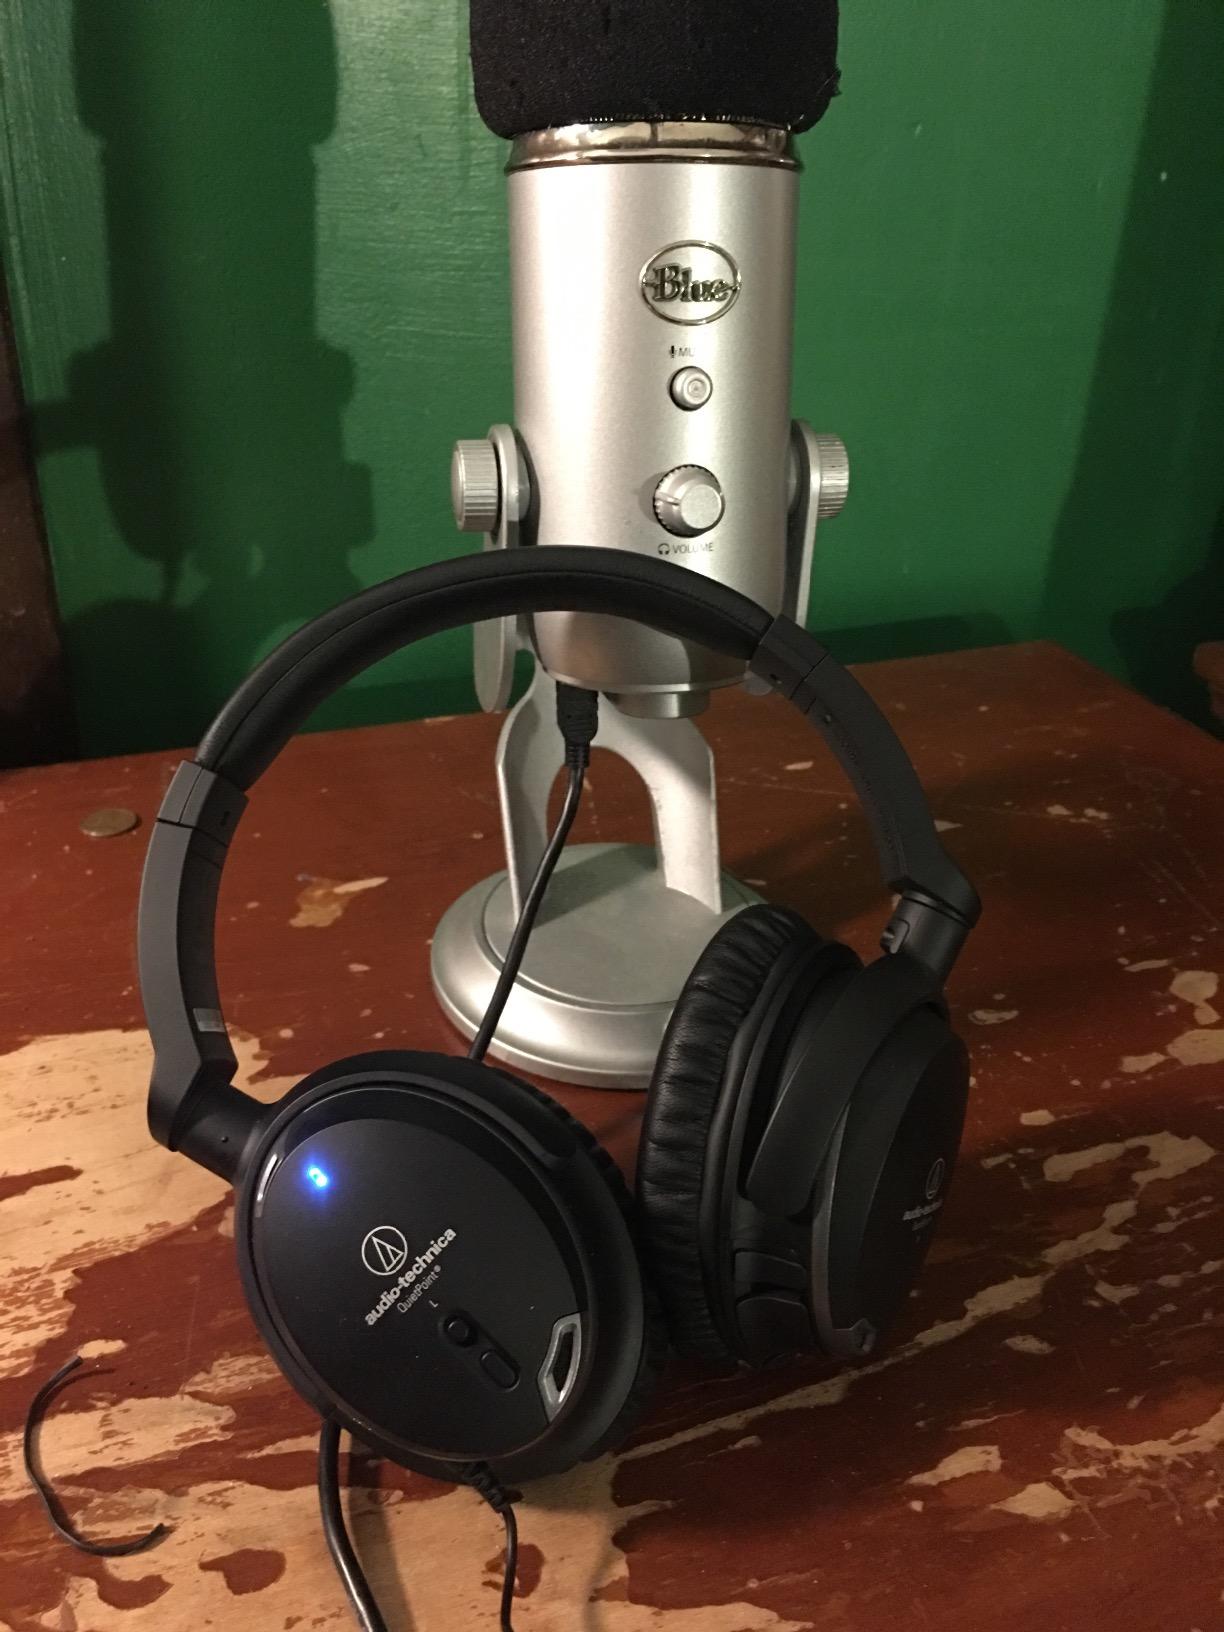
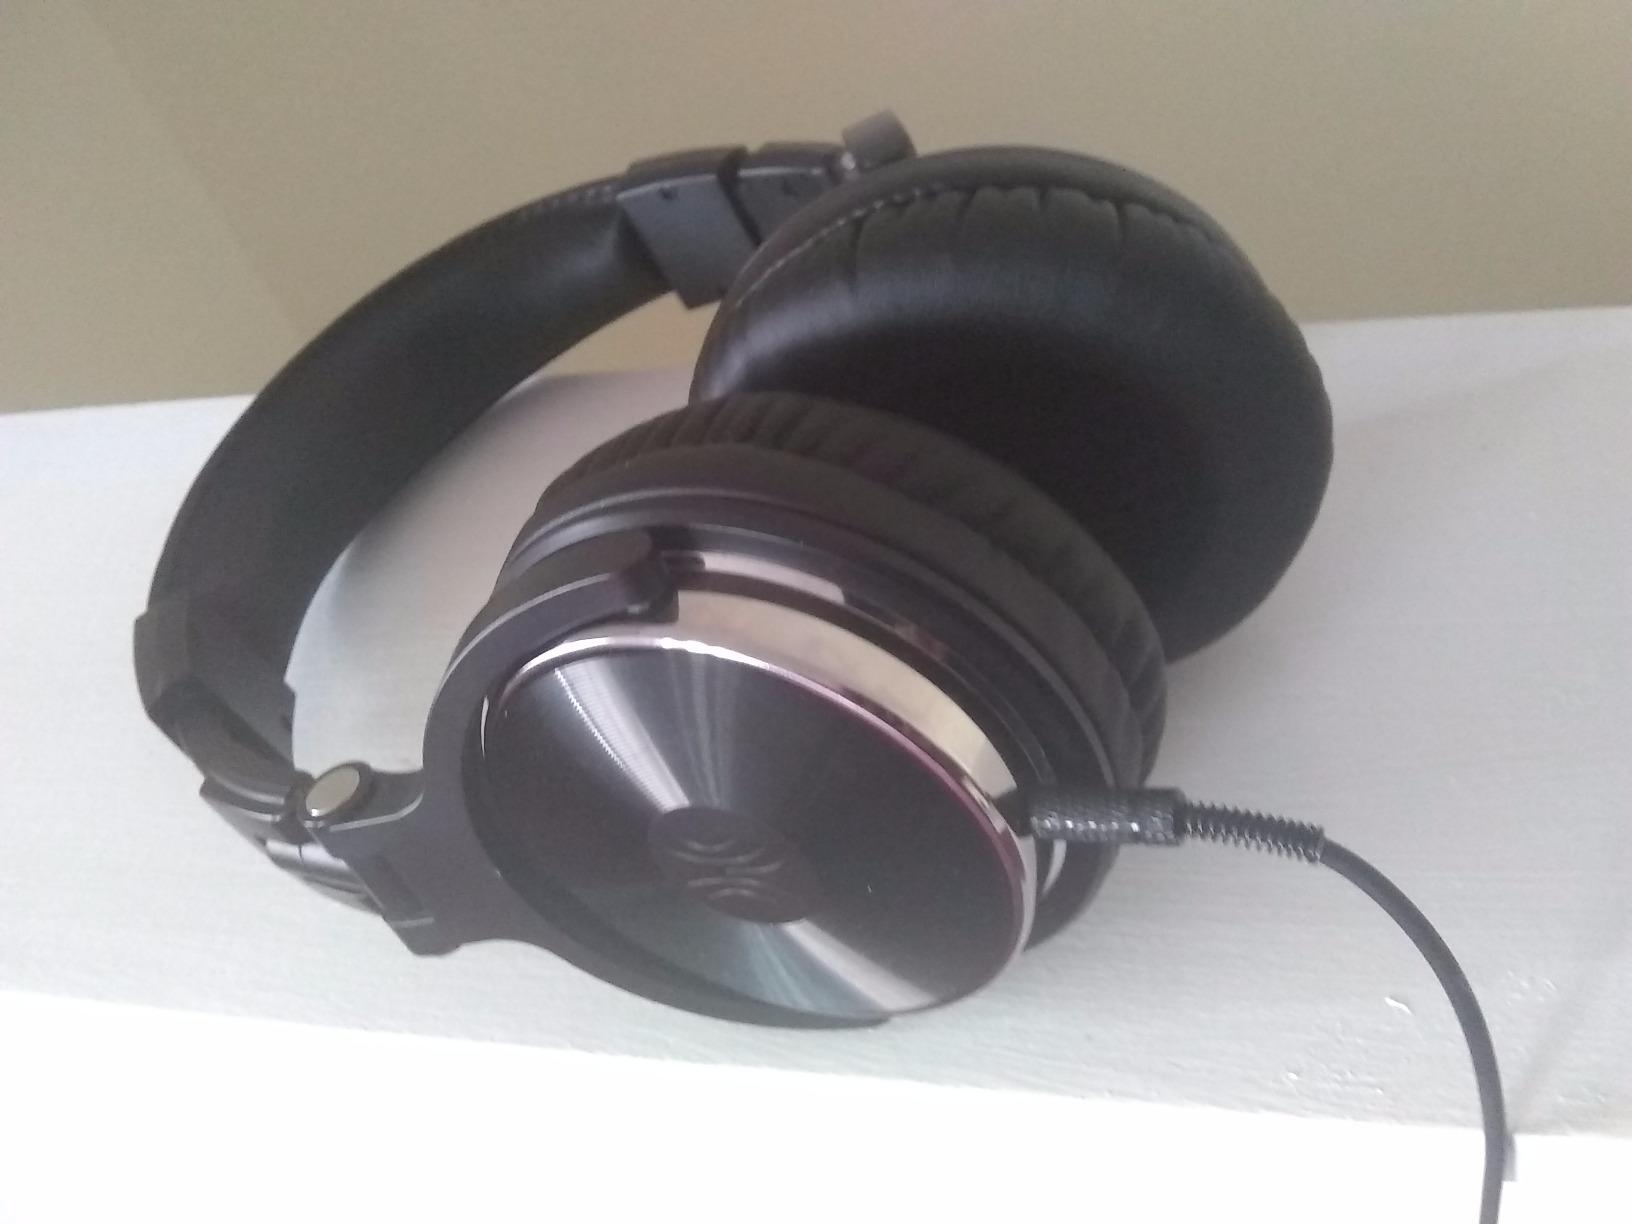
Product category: headphones
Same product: no